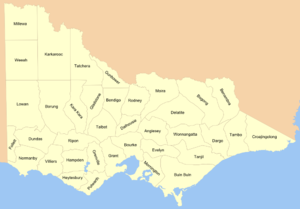
Victoria est un État fédéré australien situé dans le Sud-Est de l'île principale de l'Australie.
La création des 37 comtés cadastraux de l'État de Victoria s'est faite progressivement dans la seconde moitié du XIXᵉ siècle, en plusieurs étapes : 1849, 1853, 1869, 1870 et 1871.